Liverpool Santa Dash

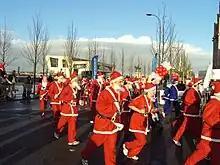
Liverpool Santa Dash 2009

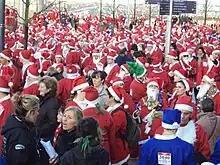
Liverpool Santa Dash 2009

The Liverpool Santa Dash is an annual 5 kilometer fun run held in the first week of December and takes place around Liverpool City Centre. Participants dress up as Santa Claus and along with Las Vegas, Nevada it regularly attempts to break the Guinness World Record for the largest Santa Claus fun run.